ENMASA Beta

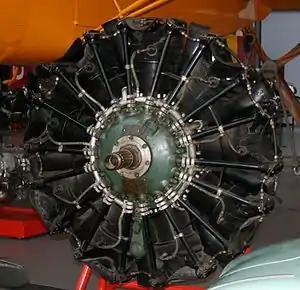

The ENMASA Beta was a Spanish air-cooled radial engine of the 1950s. A copy of the American Wright R-1820 Cyclone, the Beta was the powerplant of a number of post Spanish Civil War aircraft, including the Spanish version of the Junkers Ju 52 transport, the CASA C-202 Halcón and the Hispano HA-100 trainer.